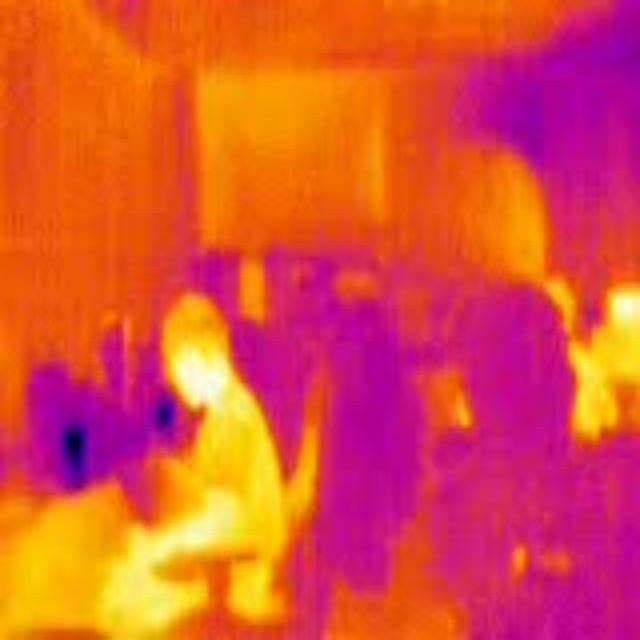
Detected objects:
label: person
label: person